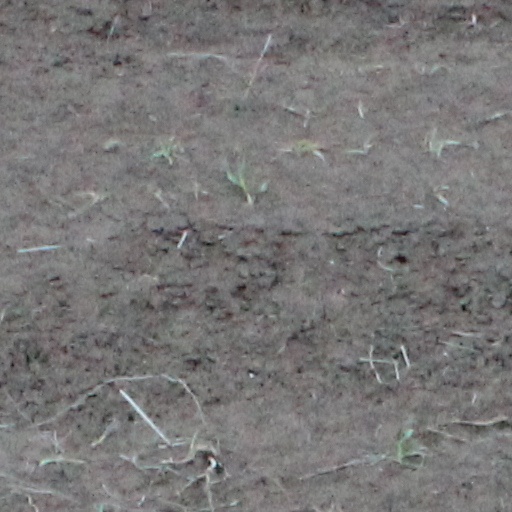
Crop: wheat